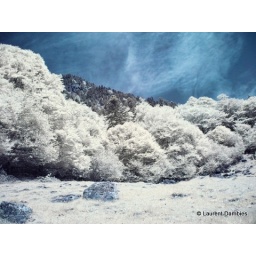
Infrared picture of a beautiful forest in the mountains